Broughton, west North Yorkshire

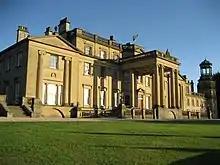
Broughton Hall

Broughton Hall is a Georgian country house centrally located in of landscaped grounds. The hall is a Grade I listed building. All Saints' Church, Broughton, is also a Grade I listed building, which largely dates from the early 16th century.